Valentín Gómez

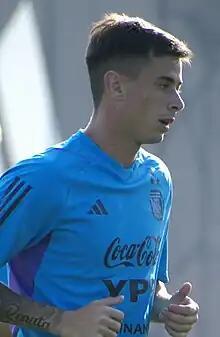
Gómez in 2023

Diego Valentín Gómez (born 26 June 2003) is an Argentine professional footballer who plays as a centre-back for club Real Betis.